In Utero

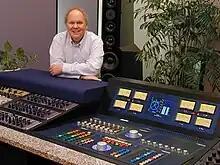
Audio mastering engineer Bob Ludwig (pictured in 2008) was recruited to help make the album sound acceptable to DGC Records.

Soon afterward, in April 1993, Albini told the "Chicago Tribune" that he doubted Geffen would release the album. Years later, Albini said: "I wasn't there when the band was having their discussions with the record label. All I know is ... we made a record, everybody was happy with it. A few weeks later I hear that it's unreleasable and it's all got to be redone." While Albini's remarks in the article drew no reply from Nirvana or Geffen, "Newsweek" ran a similar article soon afterwards that did. Nirvana wrote a letter to "Newsweek" denying any pressure to change the album and saying the author had "ridiculed our relationship with our label based on totally erroneous information". The band reprinted the letter in a full-page ad in "Billboard". Rosenblatt insisted in a press release that Geffen would release anything Nirvana submitted, and the label founder, David Geffen, made the unusual move of calling "Newsweek" to complain.